Royal Holloway, University of London

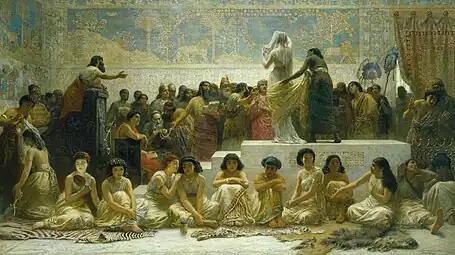
"The Babylonian Marriage Market" by Edwin Long

Situated on the campus are restaurants and cafés, a college shop, a health centre, a Chapel, a careers centre, teaching and social spaces and sports facilities. As a result of an evaluation by People & Planet in 2007, Royal Holloway was ranked 60th out of 120 universities for environmental performance. The university has put into place initiatives to enhance environmental performance, such as the improvement of woodland management to develop nature conservation and more recycling banks have been introduced to halls of residence.